Rosa Bloch

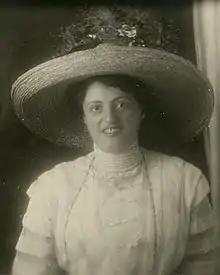

Rosa Bloch-Bollag (1880 – 13 July 1922) was a Swiss politician and activist who, as a member of the Swiss Socialist Party, led a women's demonstration against increases in food prices in 1918. In 1920, she was one of the founding members of the Swiss Communist Party.